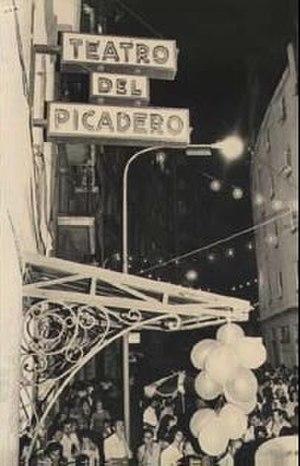
Le Teatro Abierto Argentino était une compagnie de théâtre indépendante située à Buenos Aires en Argentine.